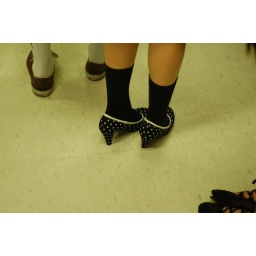
in the queue of the supermarket....odd combination of socks and spotted shoes